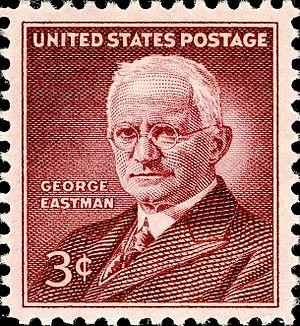
George Eastman, né le 12 juillet 1854 à Waterville, NY, et mort le 14 mars 1932 à Rochester, NY, est un industriel américain. Il est le fondateur de la société Kodak.